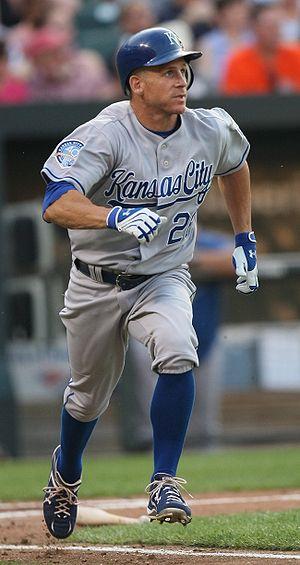
Ryan Paul Freel est un joueur américain de baseball qui joue dans les Ligues majeures de 2001 à 2009, principalement pour les Reds de Cincinnati. Joueur d'utilité, Freel évolue tant au champ intérieur qu'au champ extérieur.